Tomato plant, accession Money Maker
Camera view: tilt-top (135 deg); turntable rotation: 120 degrees
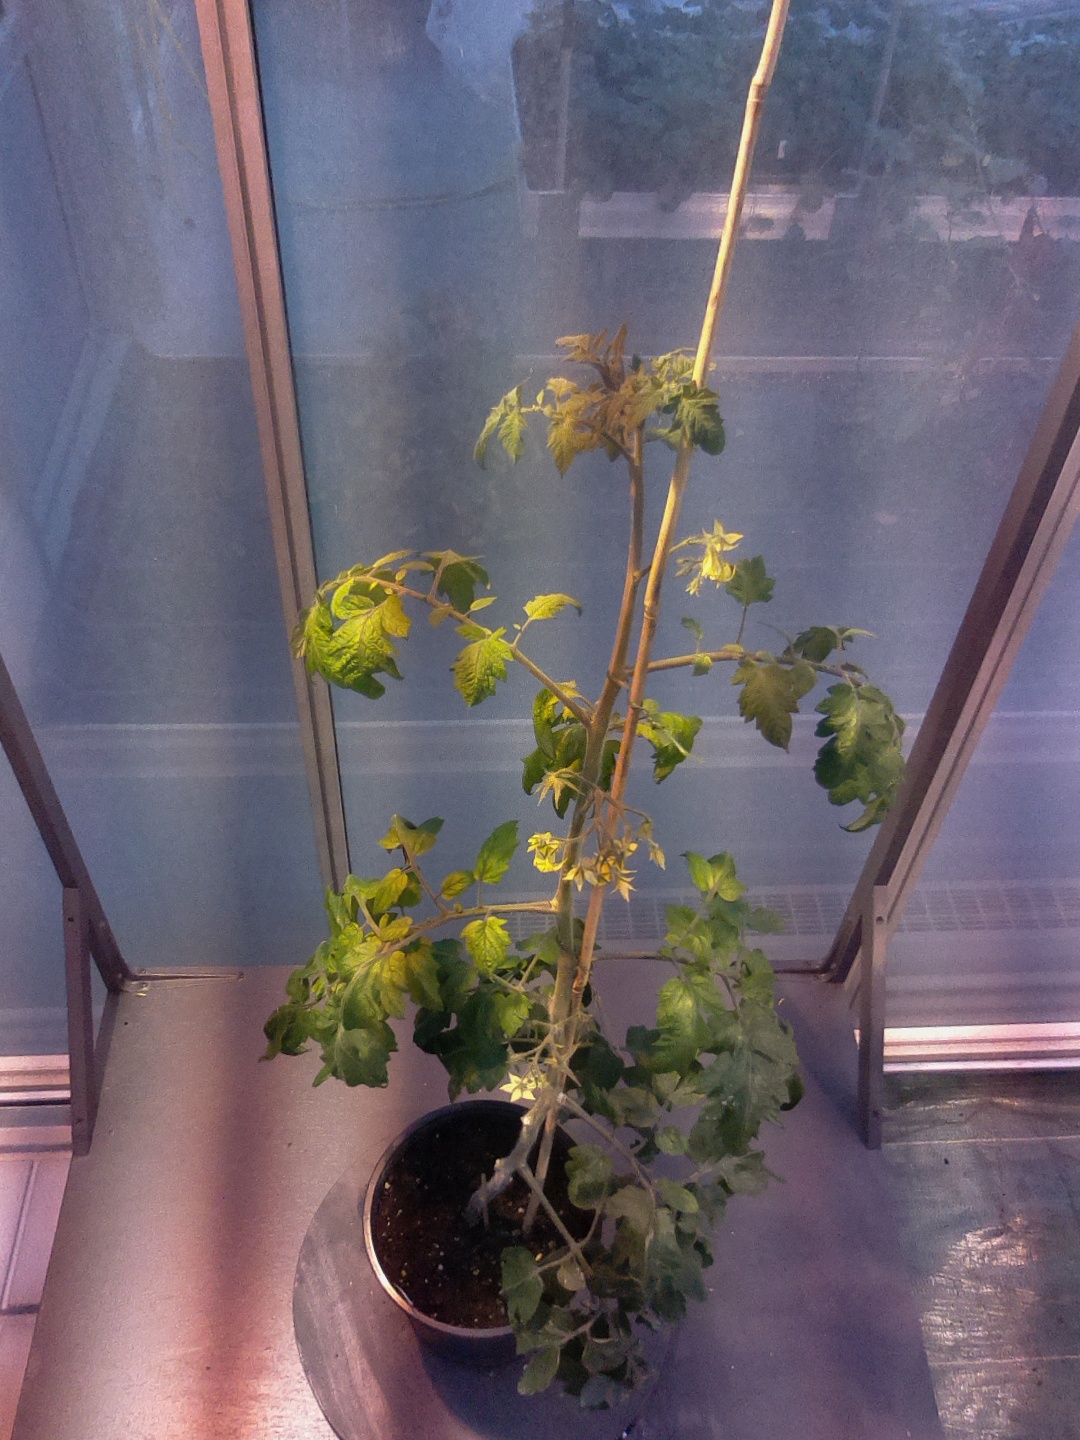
BBCH growth stage 70: Fruits at the main stem or branches visibles